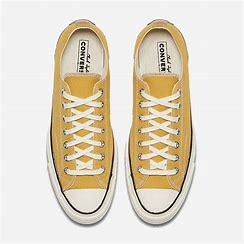
Brand: Converse
Model: Chuck Taylor All Star 70 Ox